Chebba

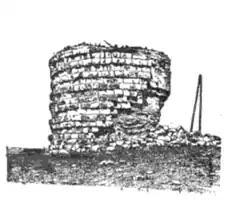
Ruined tower of Bordj Khadidja at Ras Kaboudia.

The city of Chebba derives its name from the headland to the east, which was classically known as Caput Vada ("headland above the shoals").